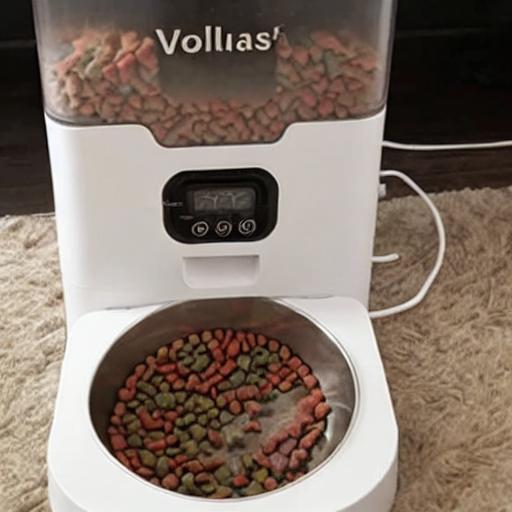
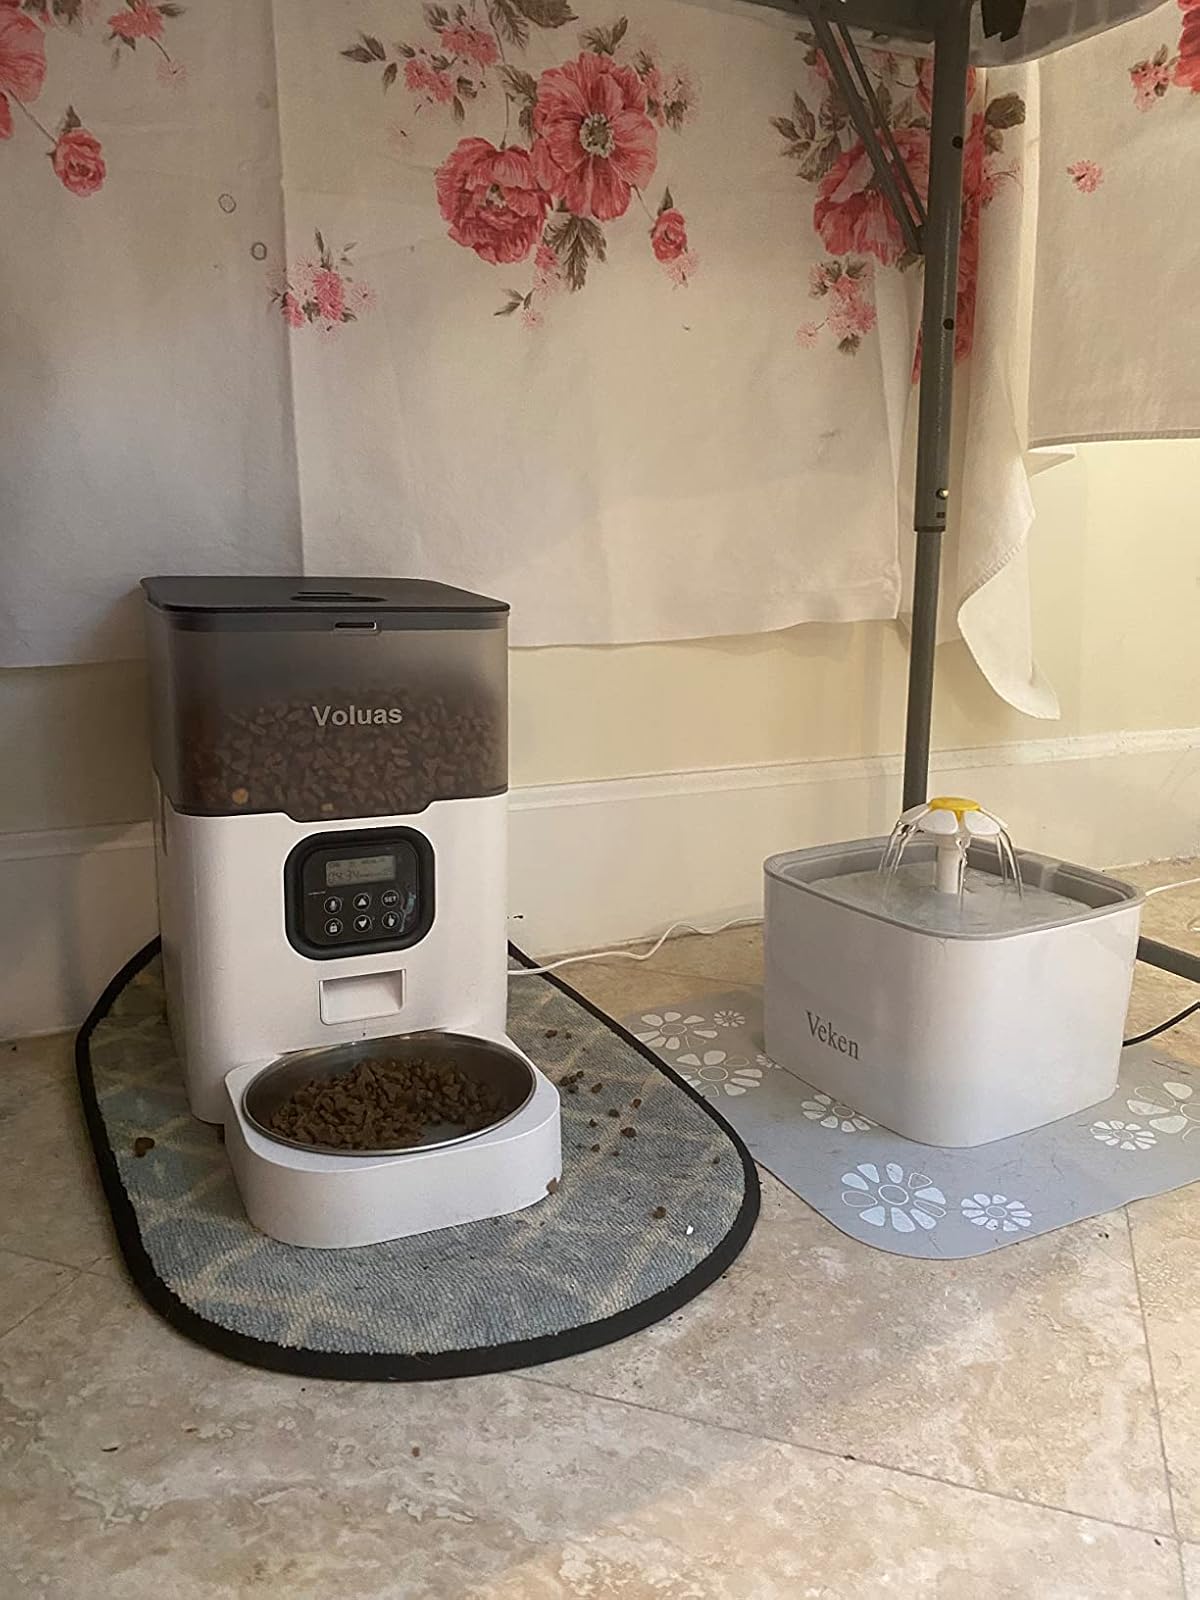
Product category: items_feeder
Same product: no